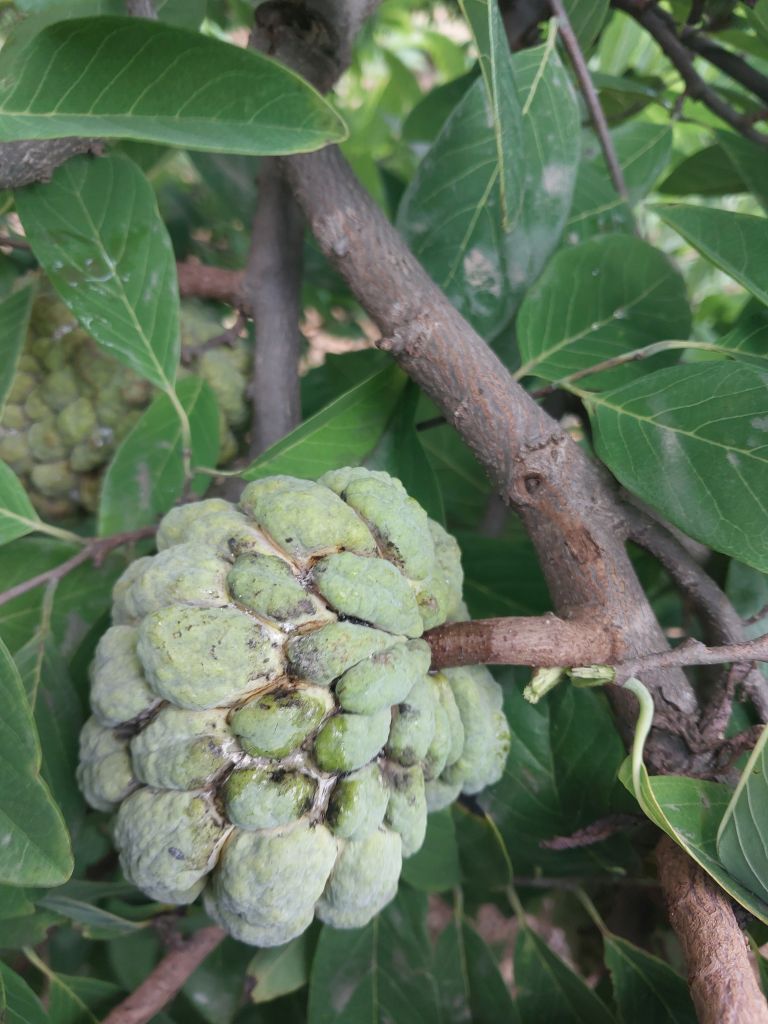
Disease label: Athracnose